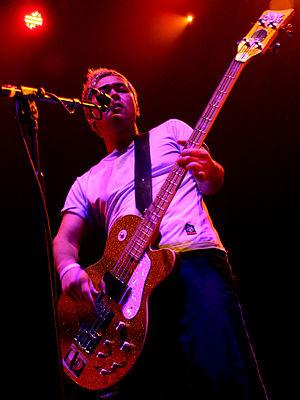
Feeder est un groupe de rock indépendant formé à Londres en 1991. Il était initialement formé de Grant Nicholas et Jon Lee, tous deux originaires de Newport au Pays de Galles, et se nommait Temper Temper. Ils seront rejoints en 1992 par Taka Hirose, un bassiste japonais, pour former Feeder.